Pushpalal Highway

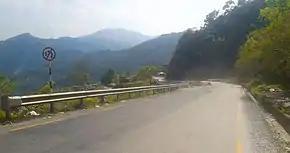
Pokhara Baglung Highway from Kande kaski

The Pokhara Baglung section is a stretch of road that begins at "Zero Kilometer", Pokhara, and ends in the municipality of Baglung in Gandaki Province, Nepal.